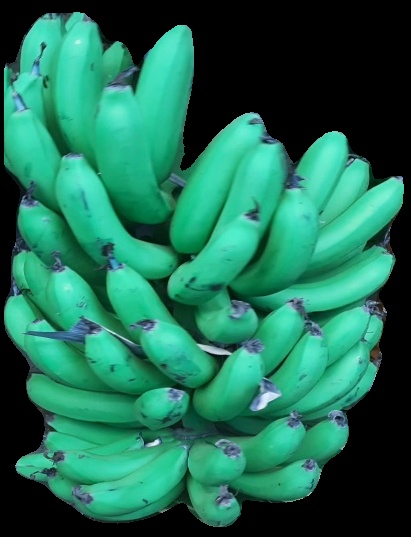
Variety: pachbale
Grade: grade1